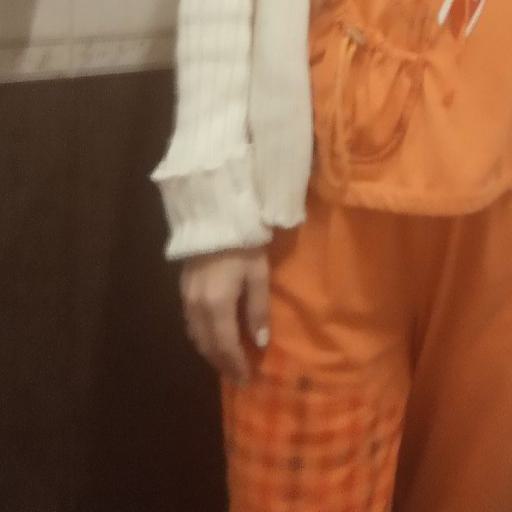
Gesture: no_gesture